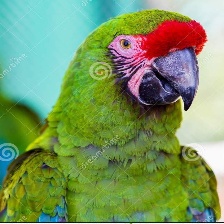
Species: MILITARY MACAW
Scientific name: ARA MILITARIS
ImageNet parent category: macaw